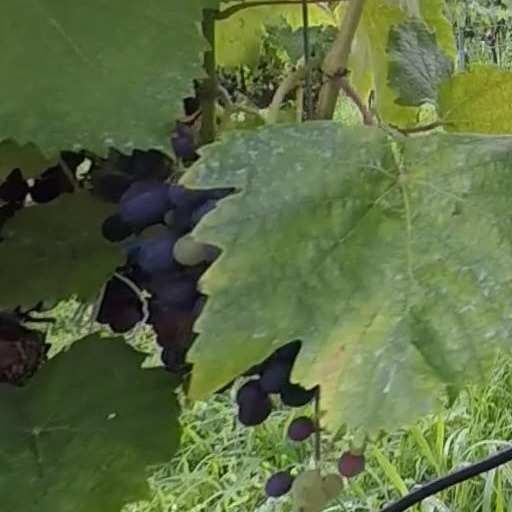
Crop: grape